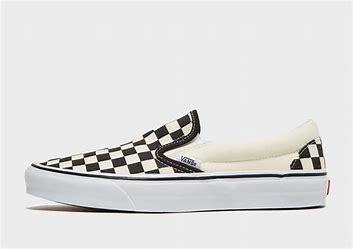
Brand: Vans
Model: Slip On